Wallachia

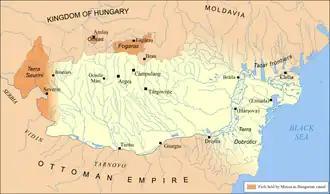
Territories held by Wallachian prince Mircea the Elder, 1390

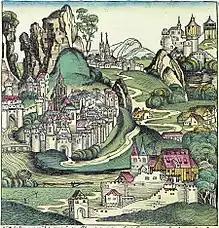
Wallachia as pictured in the 1493 "Nuremberg Chronicle"

As the entire Balkans became an integral part of the growing Ottoman Empire (a process that concluded with the fall of Constantinople to Sultan Mehmed the Conqueror in 1453), Wallachia became engaged in frequent confrontations in the final years of the reign of Mircea I (r. 1386–1418). Mircea initially defeated the Ottomans in several battles, including the Battle of Rovine in 1394, driving them away from Dobruja and briefly extending his rule to the Danube Delta, Dobruja and Silistra (c. 1400–1404). He swung between alliances with Sigismund, Holy Roman Emperor, and Jagiellon Poland (taking part in the Battle of Nicopolis), and accepted a peace treaty with the Ottomans in 1417, after Mehmed I took control of Turnu Măgurele and Giurgiu. The two ports remained part of the Ottoman state, with brief interruptions, until 1829. In 1418–1420, Michael I defeated the Ottomans in Severin, only to be killed in battle by the counter-offensive; in 1422, the danger was averted for a short while when Dan II inflicted a defeat on Murad II with the help of Pippo Spano.